Burr–Hamilton duel

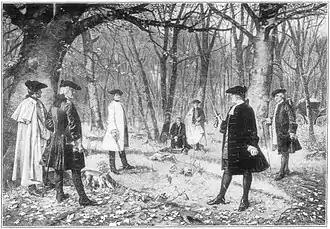
A 1902 illustration depicting the July 11, 1804 duel between Aaron Burr and Alexander Hamilton

The Burr–Hamilton duel took place in Weehawken, New Jersey, between Aaron Burr, the third U.S. vice president at the time, and Alexander Hamilton, the first and former Secretary of the Treasury, at dawn on July 11, 1804. The duel was the culmination of a bitter rivalry that had developed over years between both men, who were high-profile politicians in the newly-established United States, founded following the victorious American Revolution and its associated Revolutionary War. It is one of the most famous duels in American history.